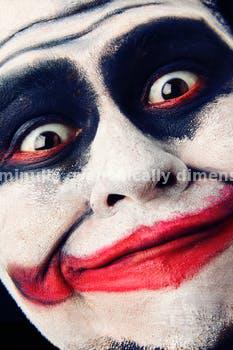
Label: Watermark